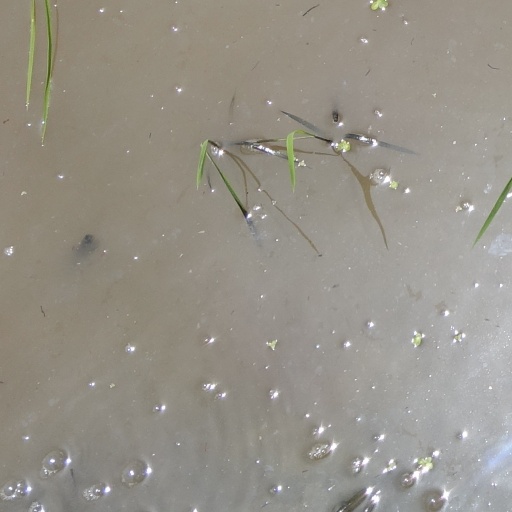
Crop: rice